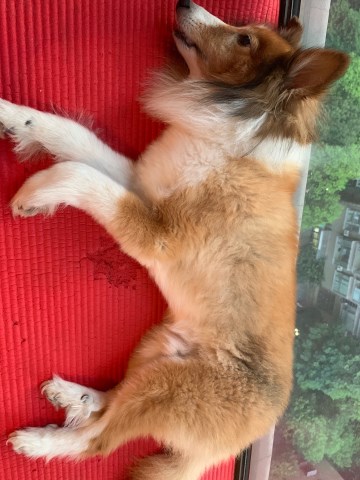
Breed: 274-n000110-Shetland_sheepdog